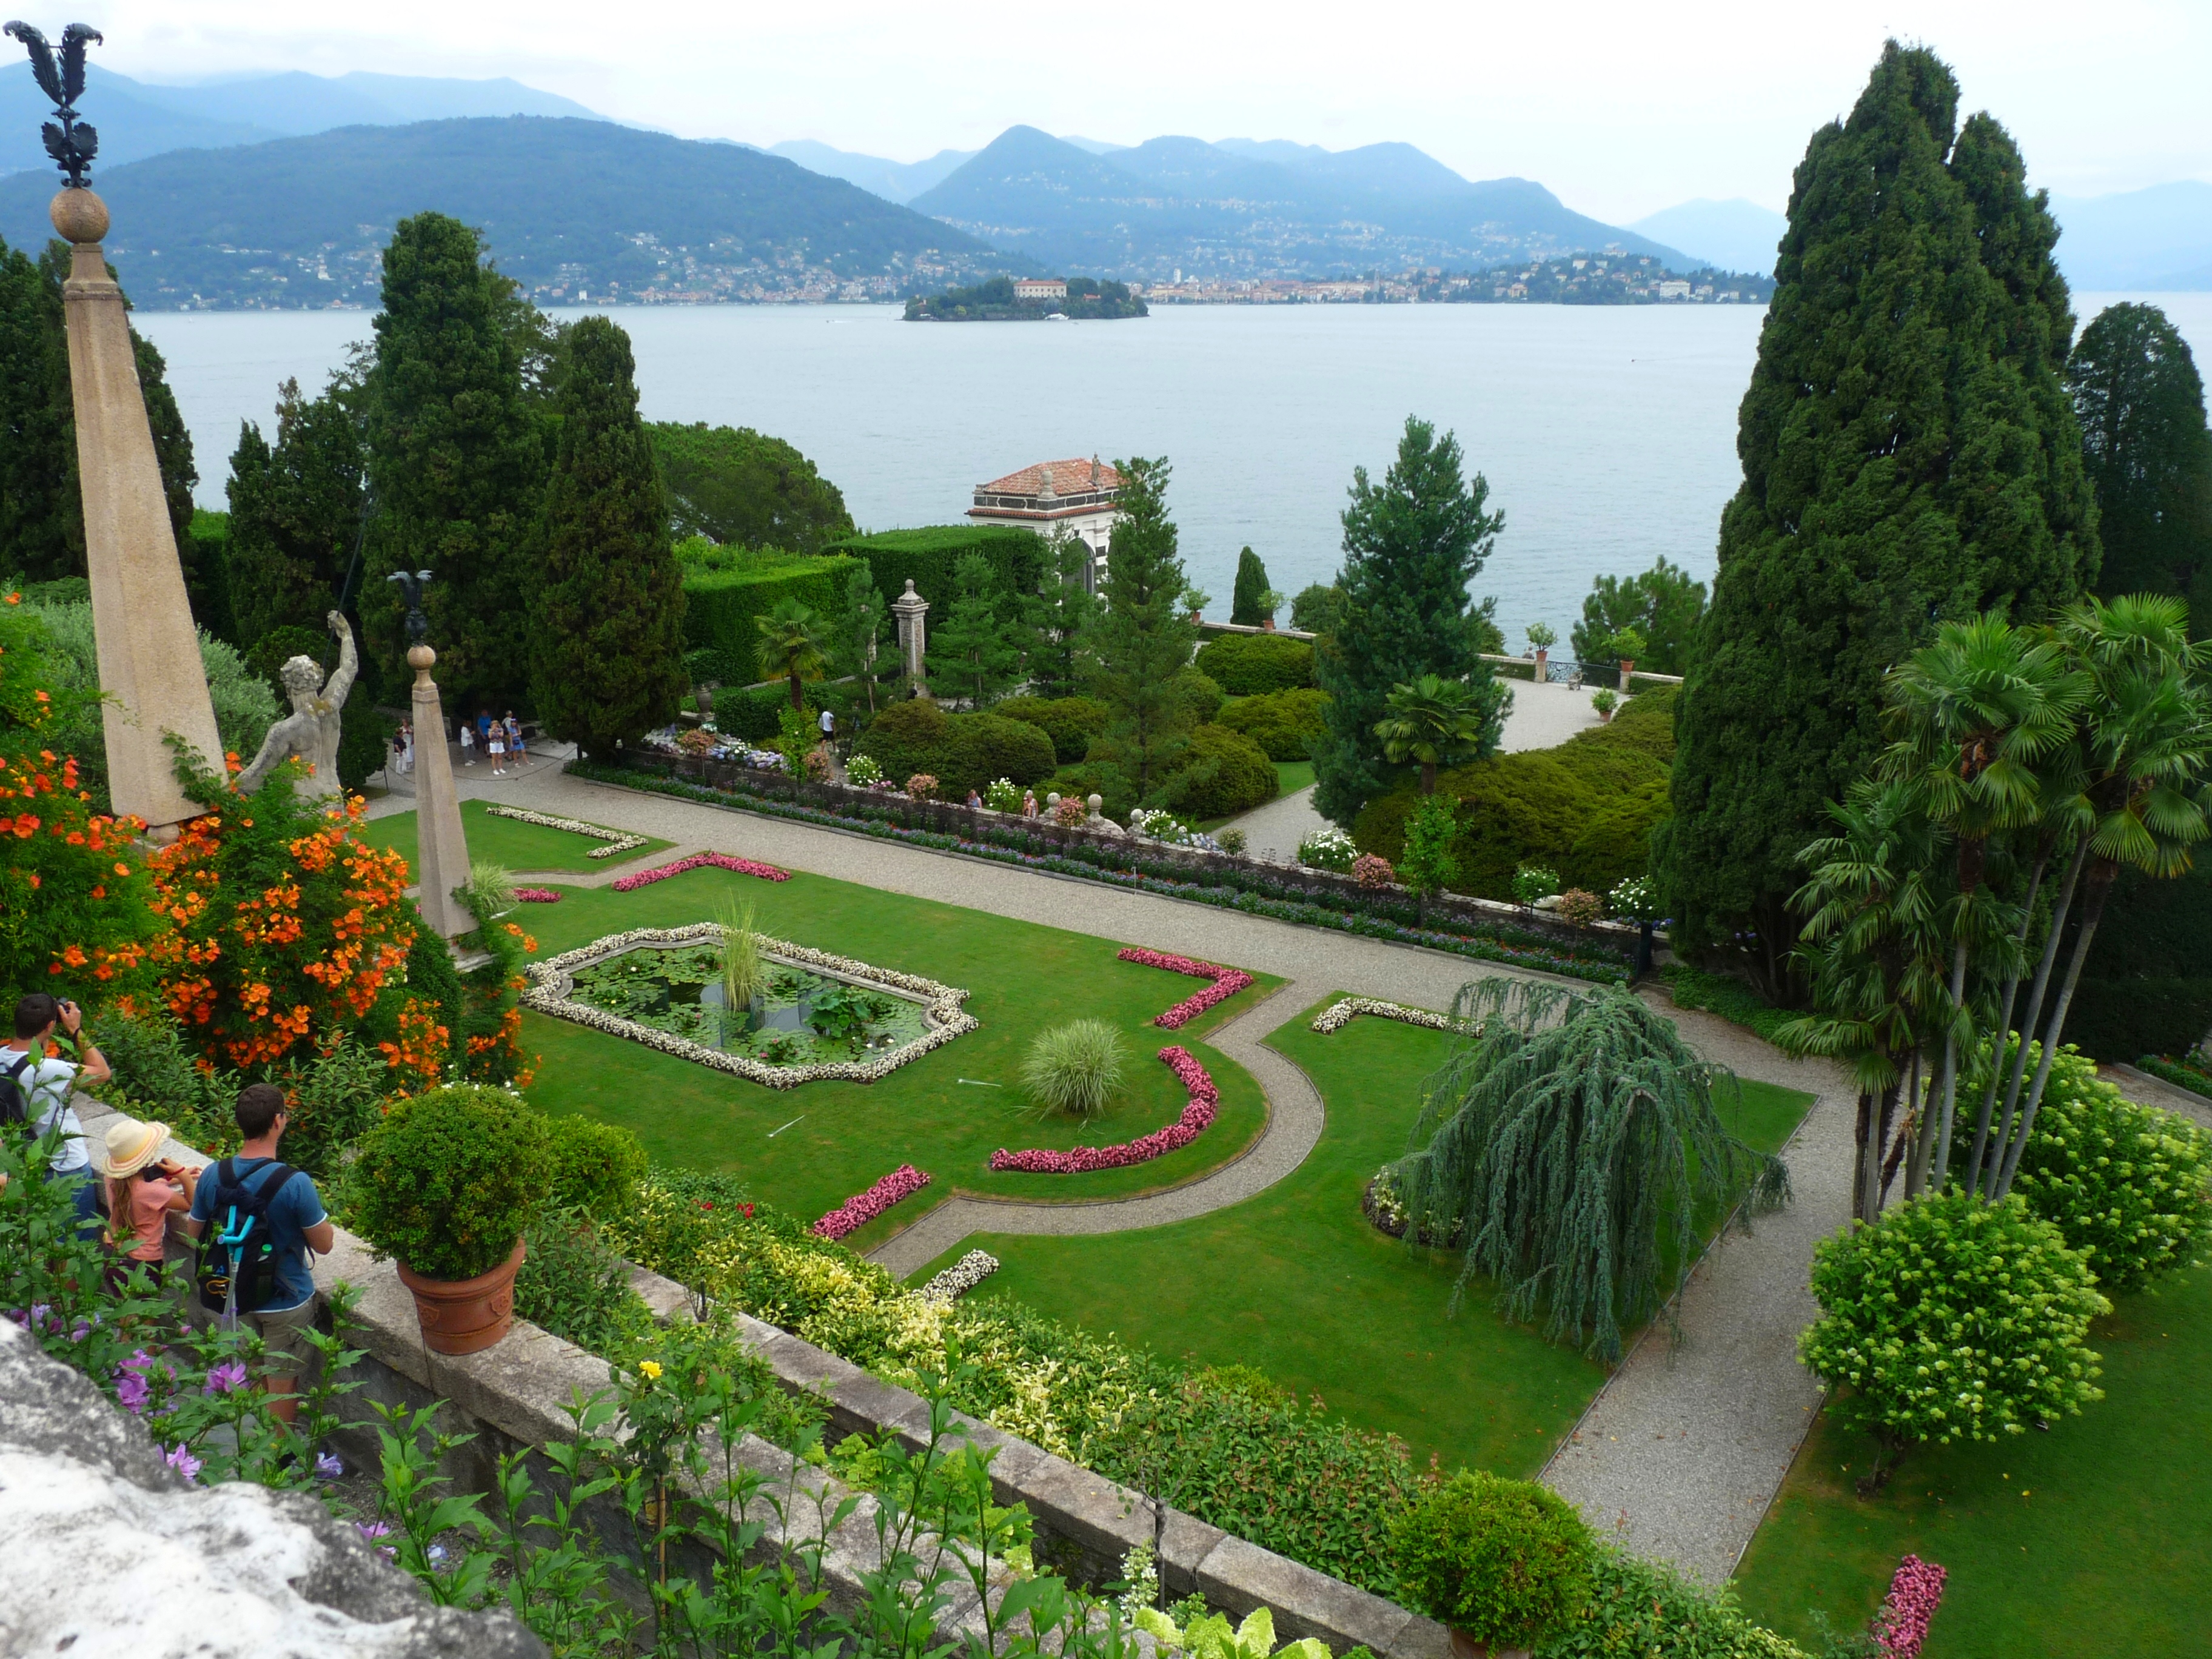
garden, italy, botanical garden, tree, botany, biome, tourism, shrub, landscape, plant, landscaping, vacation, building, tourist attraction, park, house, hill station, leisure, urban design, evergreen, river, chateau, estate, lawn, villa